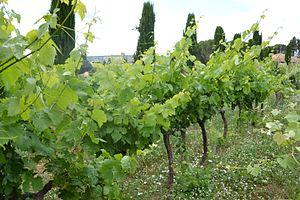
vignes de cépage Carignan